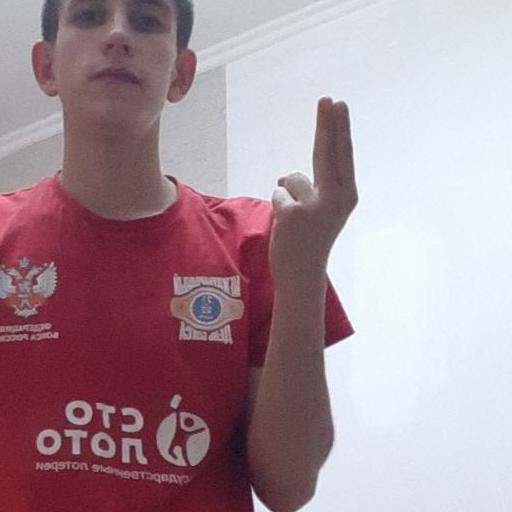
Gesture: two_up_inverted